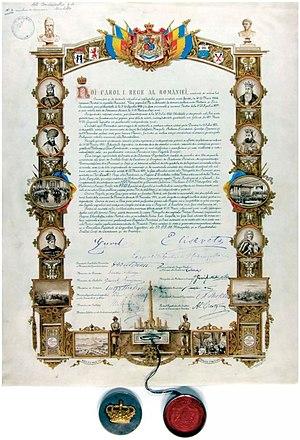
L’élection au trône de Roumanie de 1866 se produit après la déposition du prince Alexandre Jean Cuza ; elle poursuit l'objectif de donner aux principautés unies de Moldavie et de Valachie un nouveau souverain.